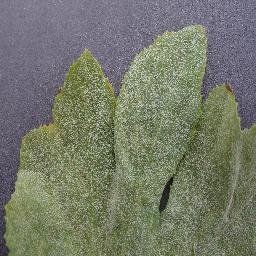
Label: Squash___Powdery_mildew